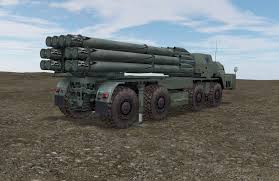
Label: BM-30